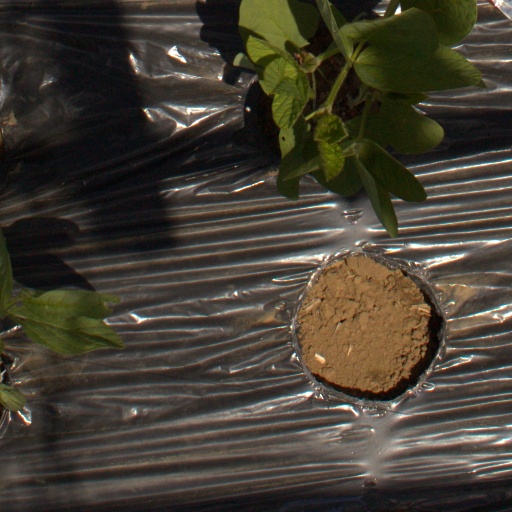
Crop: Jerusalem artichoke